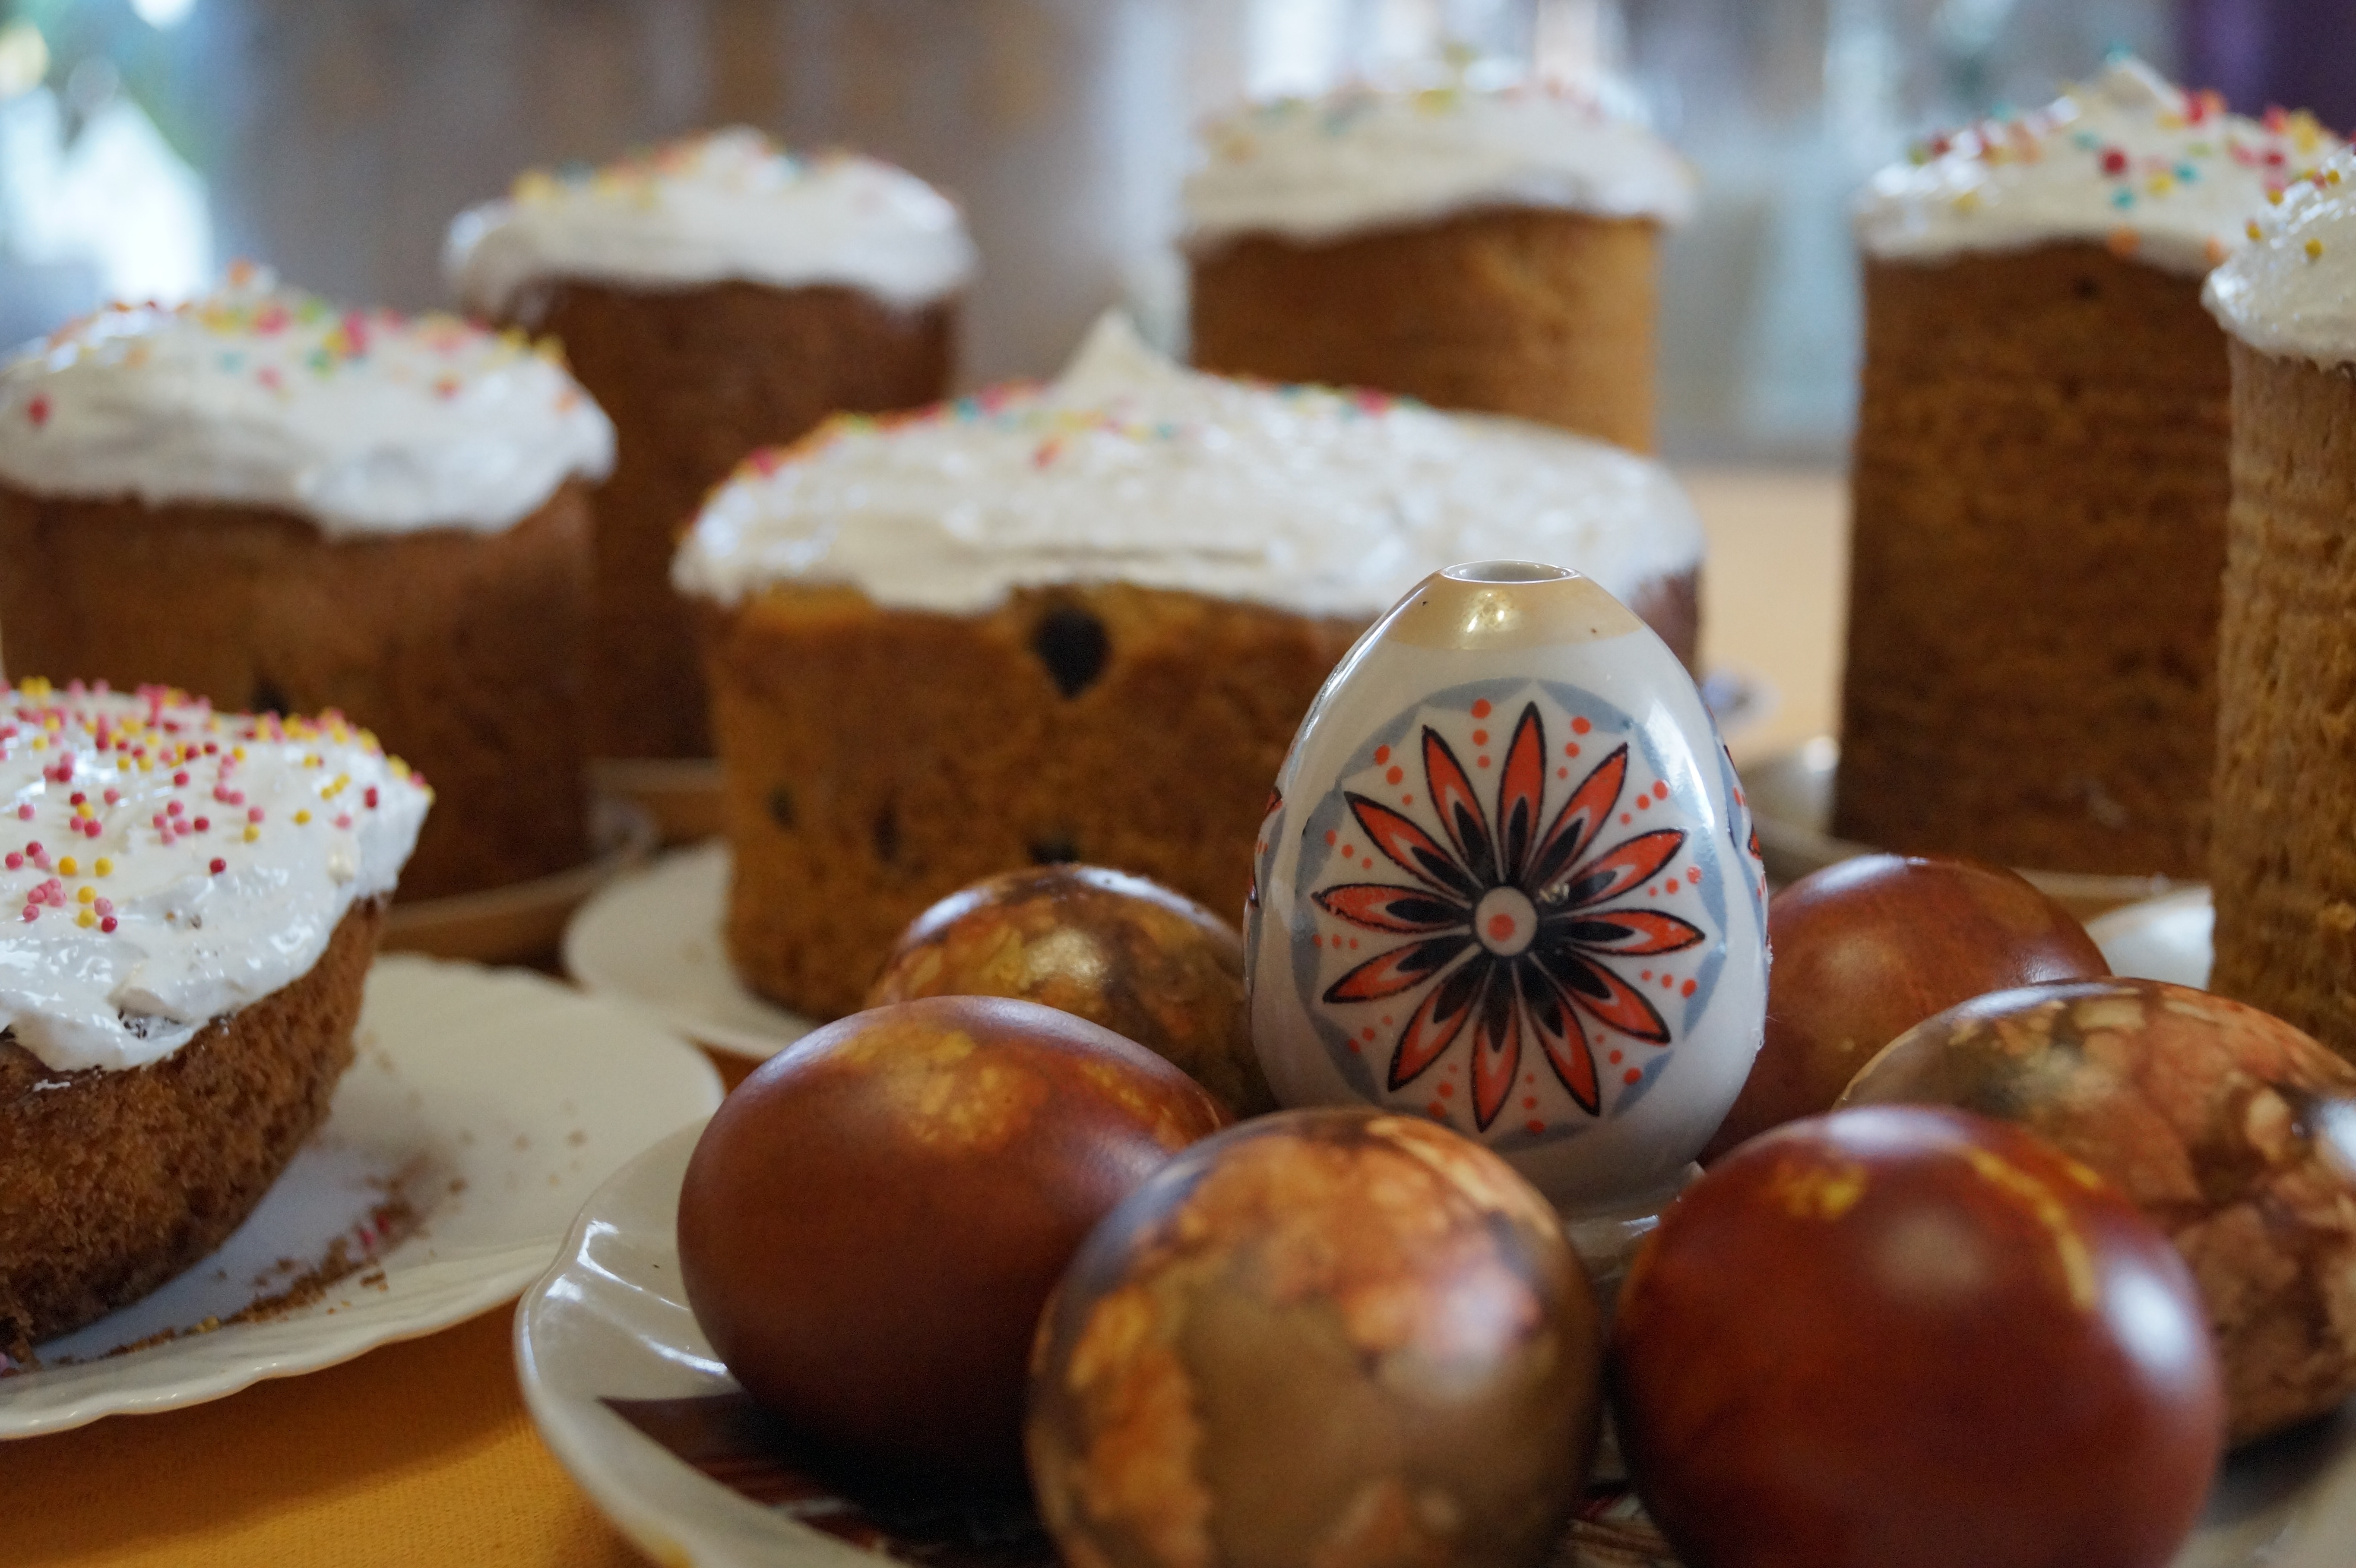
meal, food, produce, holiday, breakfast, baking, dessert, cake, icing, eggs, easter, sweetness, cakes, flavor, easter cake, easter baking, christ is risen, chocolate truffle